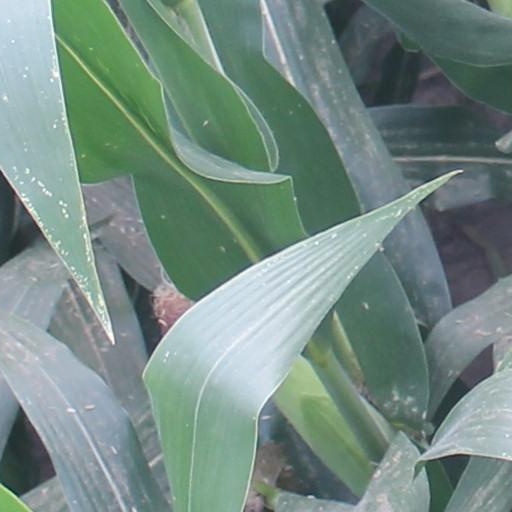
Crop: maize; corn